Story of a Kiss

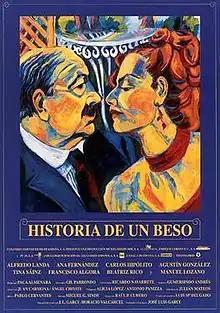
Theatrical release poster

Story of a Kiss is a 2002 Spanish drama film directed by José Luis Garci from a screenplay by Garci and Horacio Valcárcel. The film received seven Goya Award nominations, but did not win a single one.